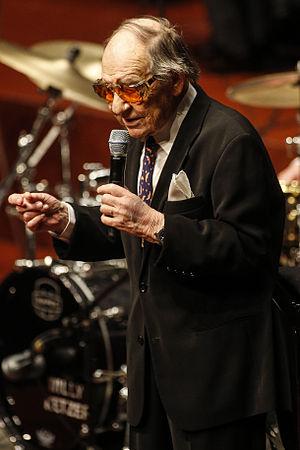
Paul Kuhn, né le 12 mars 1928 à Wiesbaden et mort le 23 septembre 2013 à Bad Wildungen, est un musicien, chanteur et pianiste de jazz allemand.